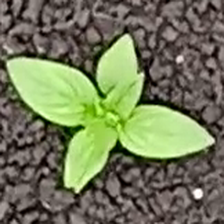
Weed species: Kena_(Commplina_benghalensio)